JagdPanther (magazine)

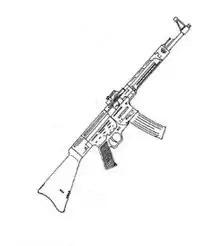
Cover of Issue #1, April 1973

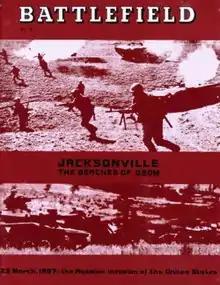
Cover of final issue (#15, titled "Battlefield"), Oct. 1976

In 1973, Texas Tech student Stephen V. Cole started playing "PanzerBlitz", a tactical-level World War II wargame published by Avalon Hill. Cole grew so enamored of the game that he conceived of a series of variants and expansions that he called "PanzerBlitz Unlimited". In order to provide a forum for this, he founded the company JagdPanther Publications to produce the fanzine "JagdPanther", dedicated to "PanzerBlitz" and other World War II wargames. The quarterly publication featured complete small games in every issue and also provided scenarios as well as variants for existing games.